Old Hatfield

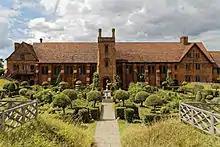
Hatfield Palace

The construction made of red bricks bearing a timber roof, according to medieval architectural style, is a quadrilateral featured by four wings with a yard inside. It is known that the estate was attended by the royal family since Henry VII of England and later his son, Henry VIII of England who decided to use the manor as the royal nursery. In 1538, he exchanged the estate with Thomas Goodrich, Bishop of Ely, against bishoprics located in Cambridgeshire and Essex that he had seized before during the Reformation's very first laws. Then all later Tudor dynastic rulers would attend this manor, then better known as Hatfield Palace. The Stuart dynasty's first sovereign, James VI and I, in 1607, was to exchange Hatfield Palace against Theobalds House, Robert Cecil, 1st Earl of Salisbury's house.